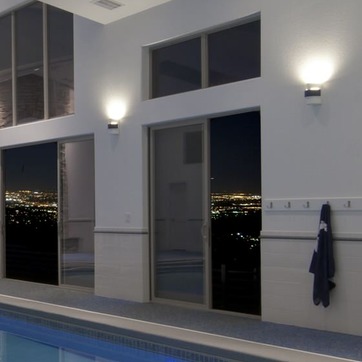
Material: glass